Newfound Gap

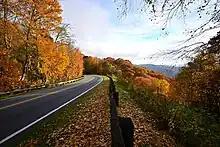
Newfound Gap Road at approximately elevation near Thomas Divide Trailhead in North Carolina

With the development of the Great Smoky Mountains National Park came the construction of a highway from Tennessee to North Carolina, completed in 1932—this time crossing Newfound Gap, replacing the defunct Indian Gap Road. North of the park, it is known as Great Smoky Mountains Parkway. The Gatlinburg Bypass, originally intended to be a part of the Foothills Parkway, extends out from the park to connect Newfound Gap Road south of town to the parkway north of town.